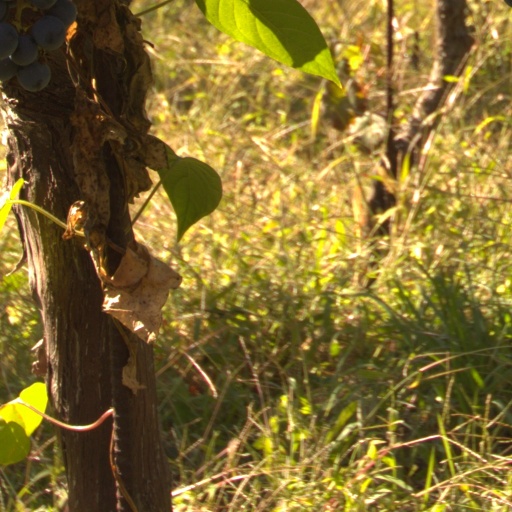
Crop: grape